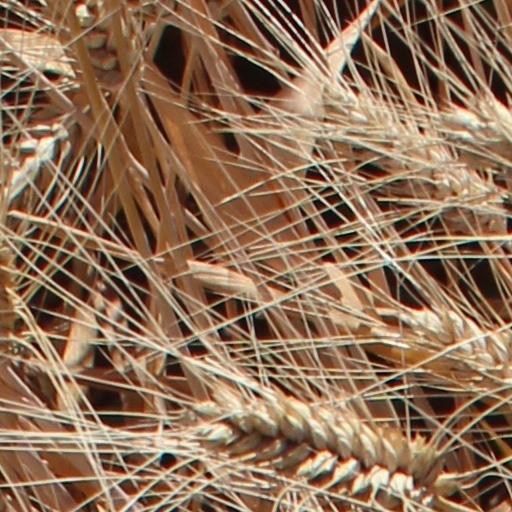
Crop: wheat